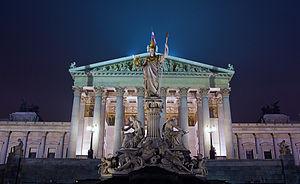
Autriche, Vienne,